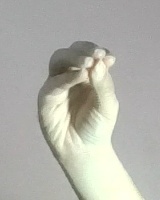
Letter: ha